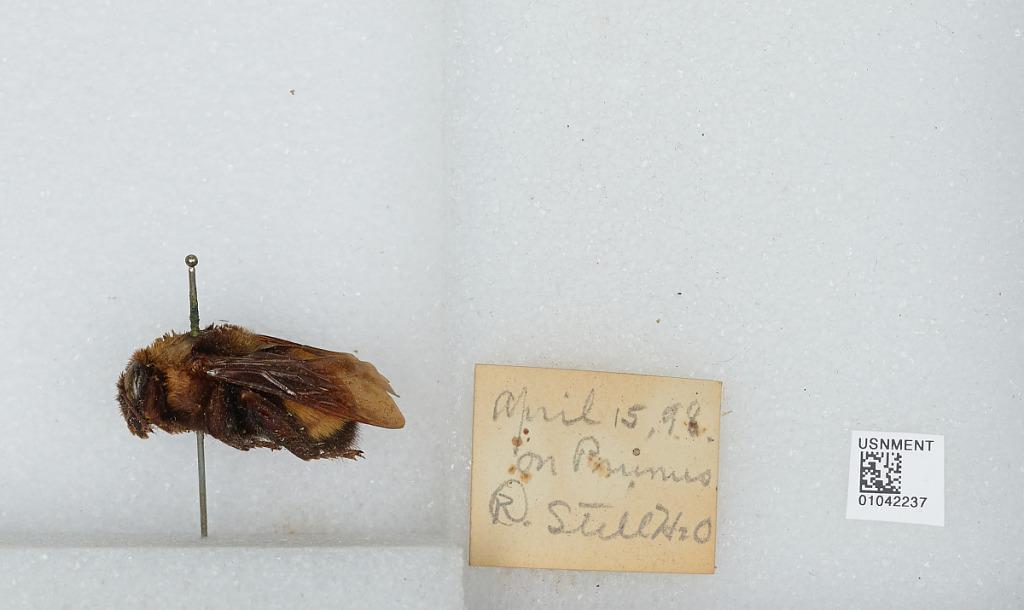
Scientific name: Bombus sp.
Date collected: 1898-4-15